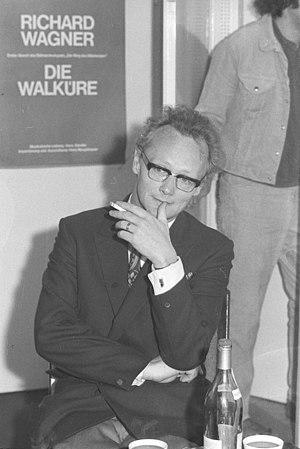
Klaus Tennstedt, né à Mersebourg le 6 juin 1926 et mort près de Kiel le 11 janvier 1998, est un chef d'orchestre allemand.